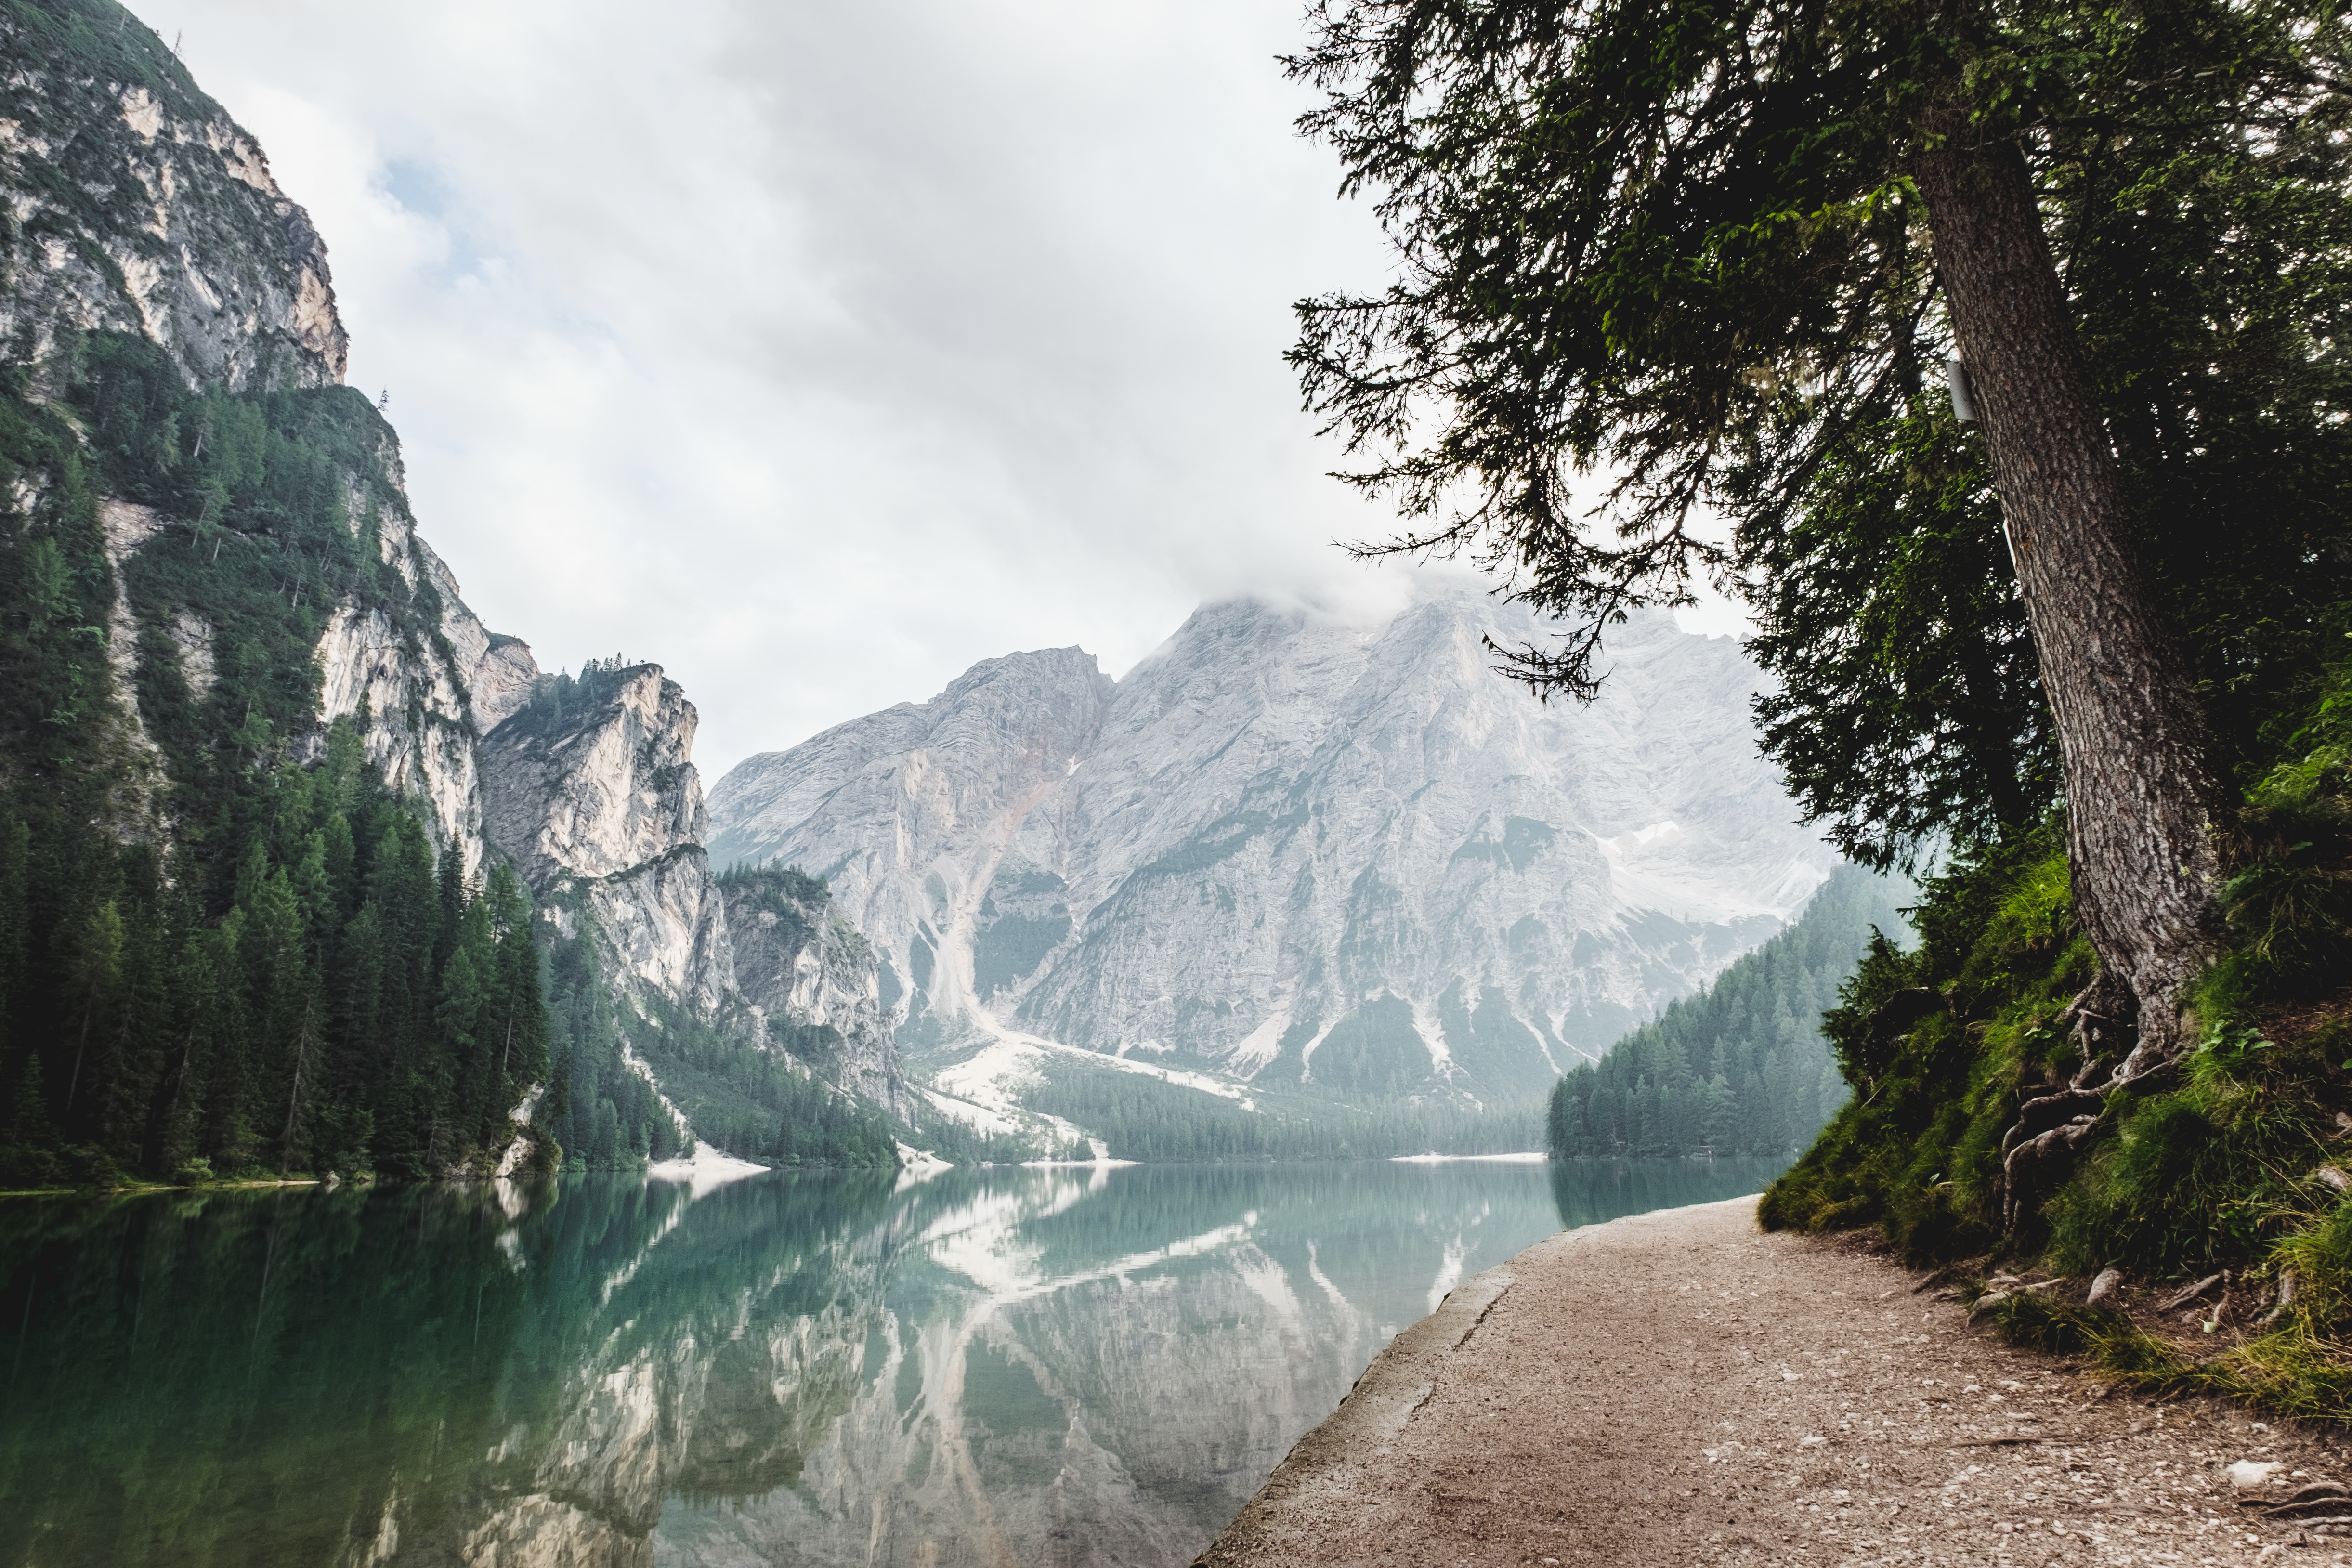
tree, nature, mountain, track, lake, valley, mountain range, fjord, national park, landform, mountain pass, geographical feature, mountainous landforms, glacial landform